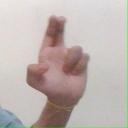
अक्षर: आ